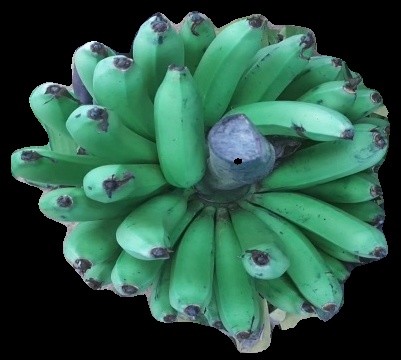
Variety: pachbale
Grade: grade2